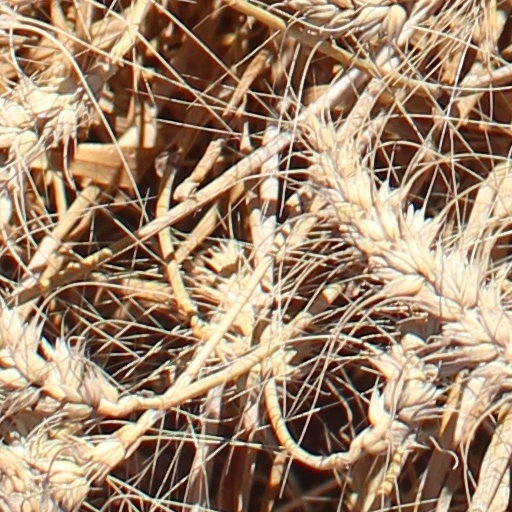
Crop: wheat